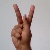
The image shows a hand gesture representing the letter 'K' in Indian Sign Language.